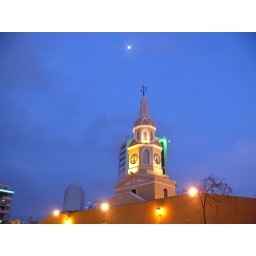
The clock tower in Cartagena at night.